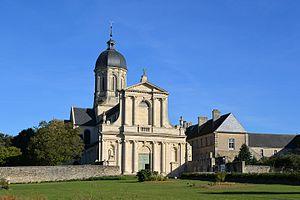
Juaye-Mondaye (Calvados)
L'ordre des chanoines réguliers de Prémontré, appelé couramment prémontrés, plus rarement norbertins, est un ordre canonial catholique fondé par saint Norbert de Xanten au début du XIIᵉ siècle. La désignation o.praem. est apposée à la suite des noms des religieux prémontrés.
Juaye-Mondaye est une commune française, située dans le département du Calvados en région Normandie, peuplée de 670 habitants.